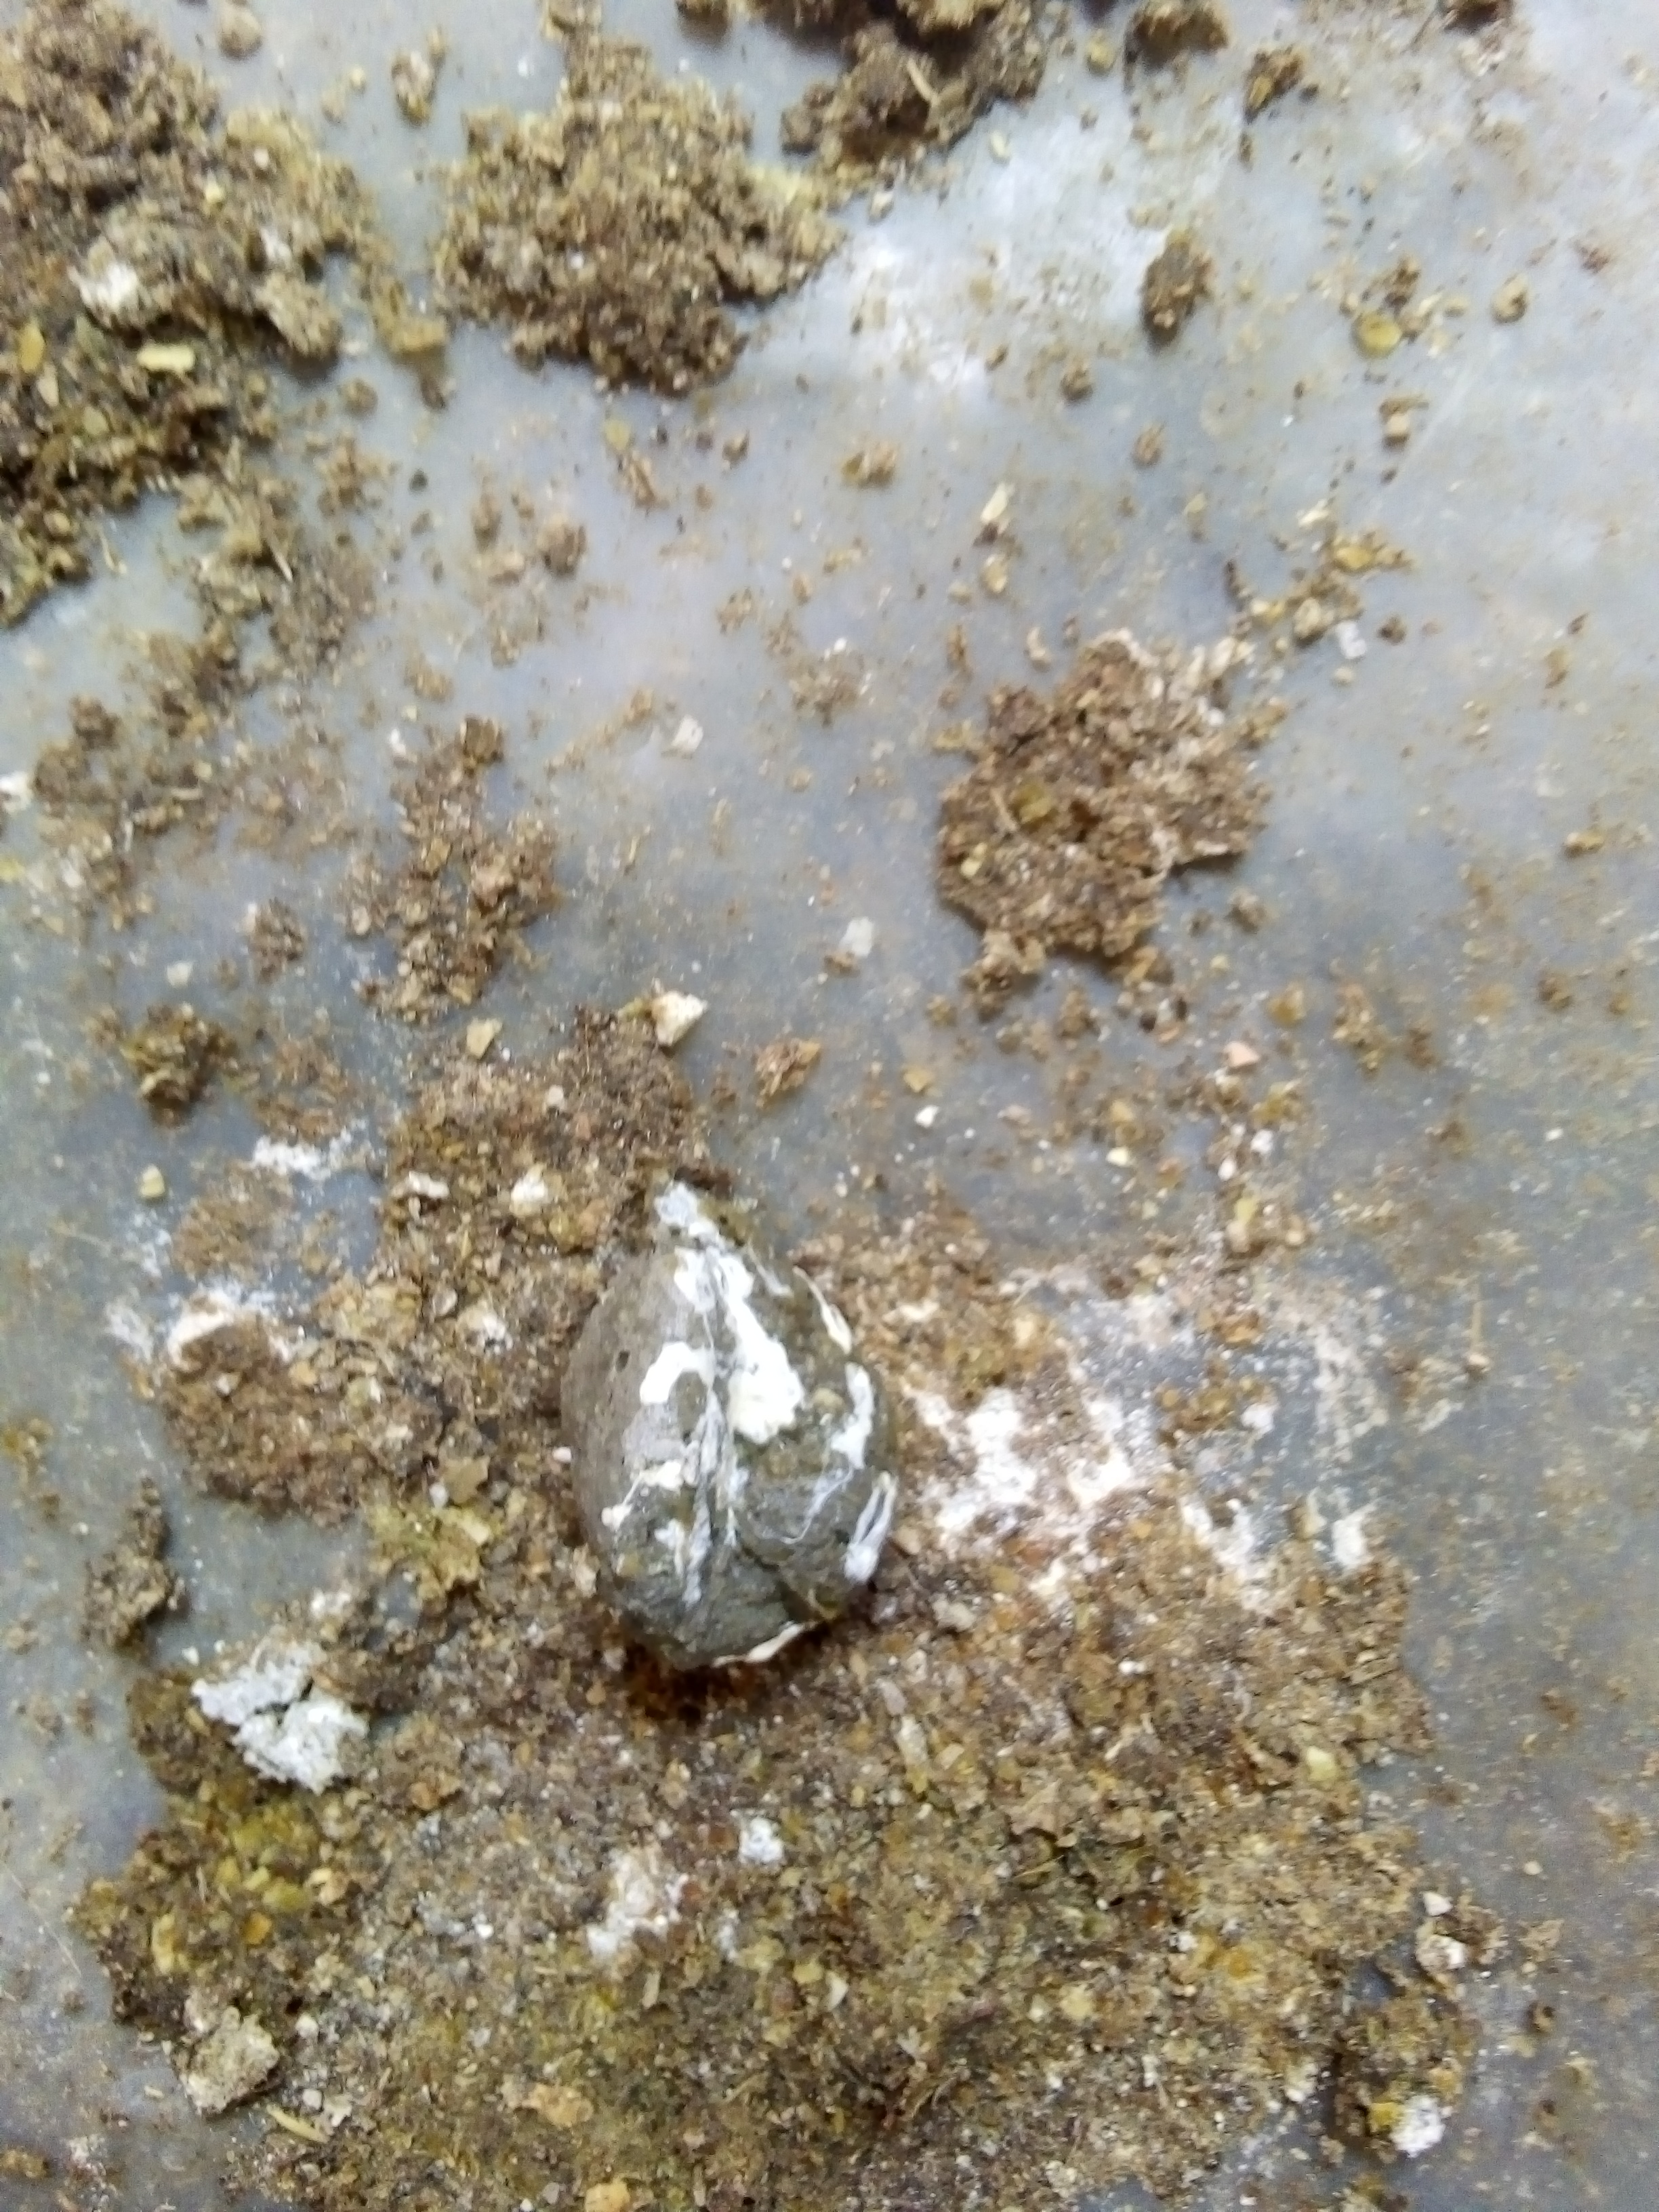
PCR-confirmed diagnosis: Salmonella